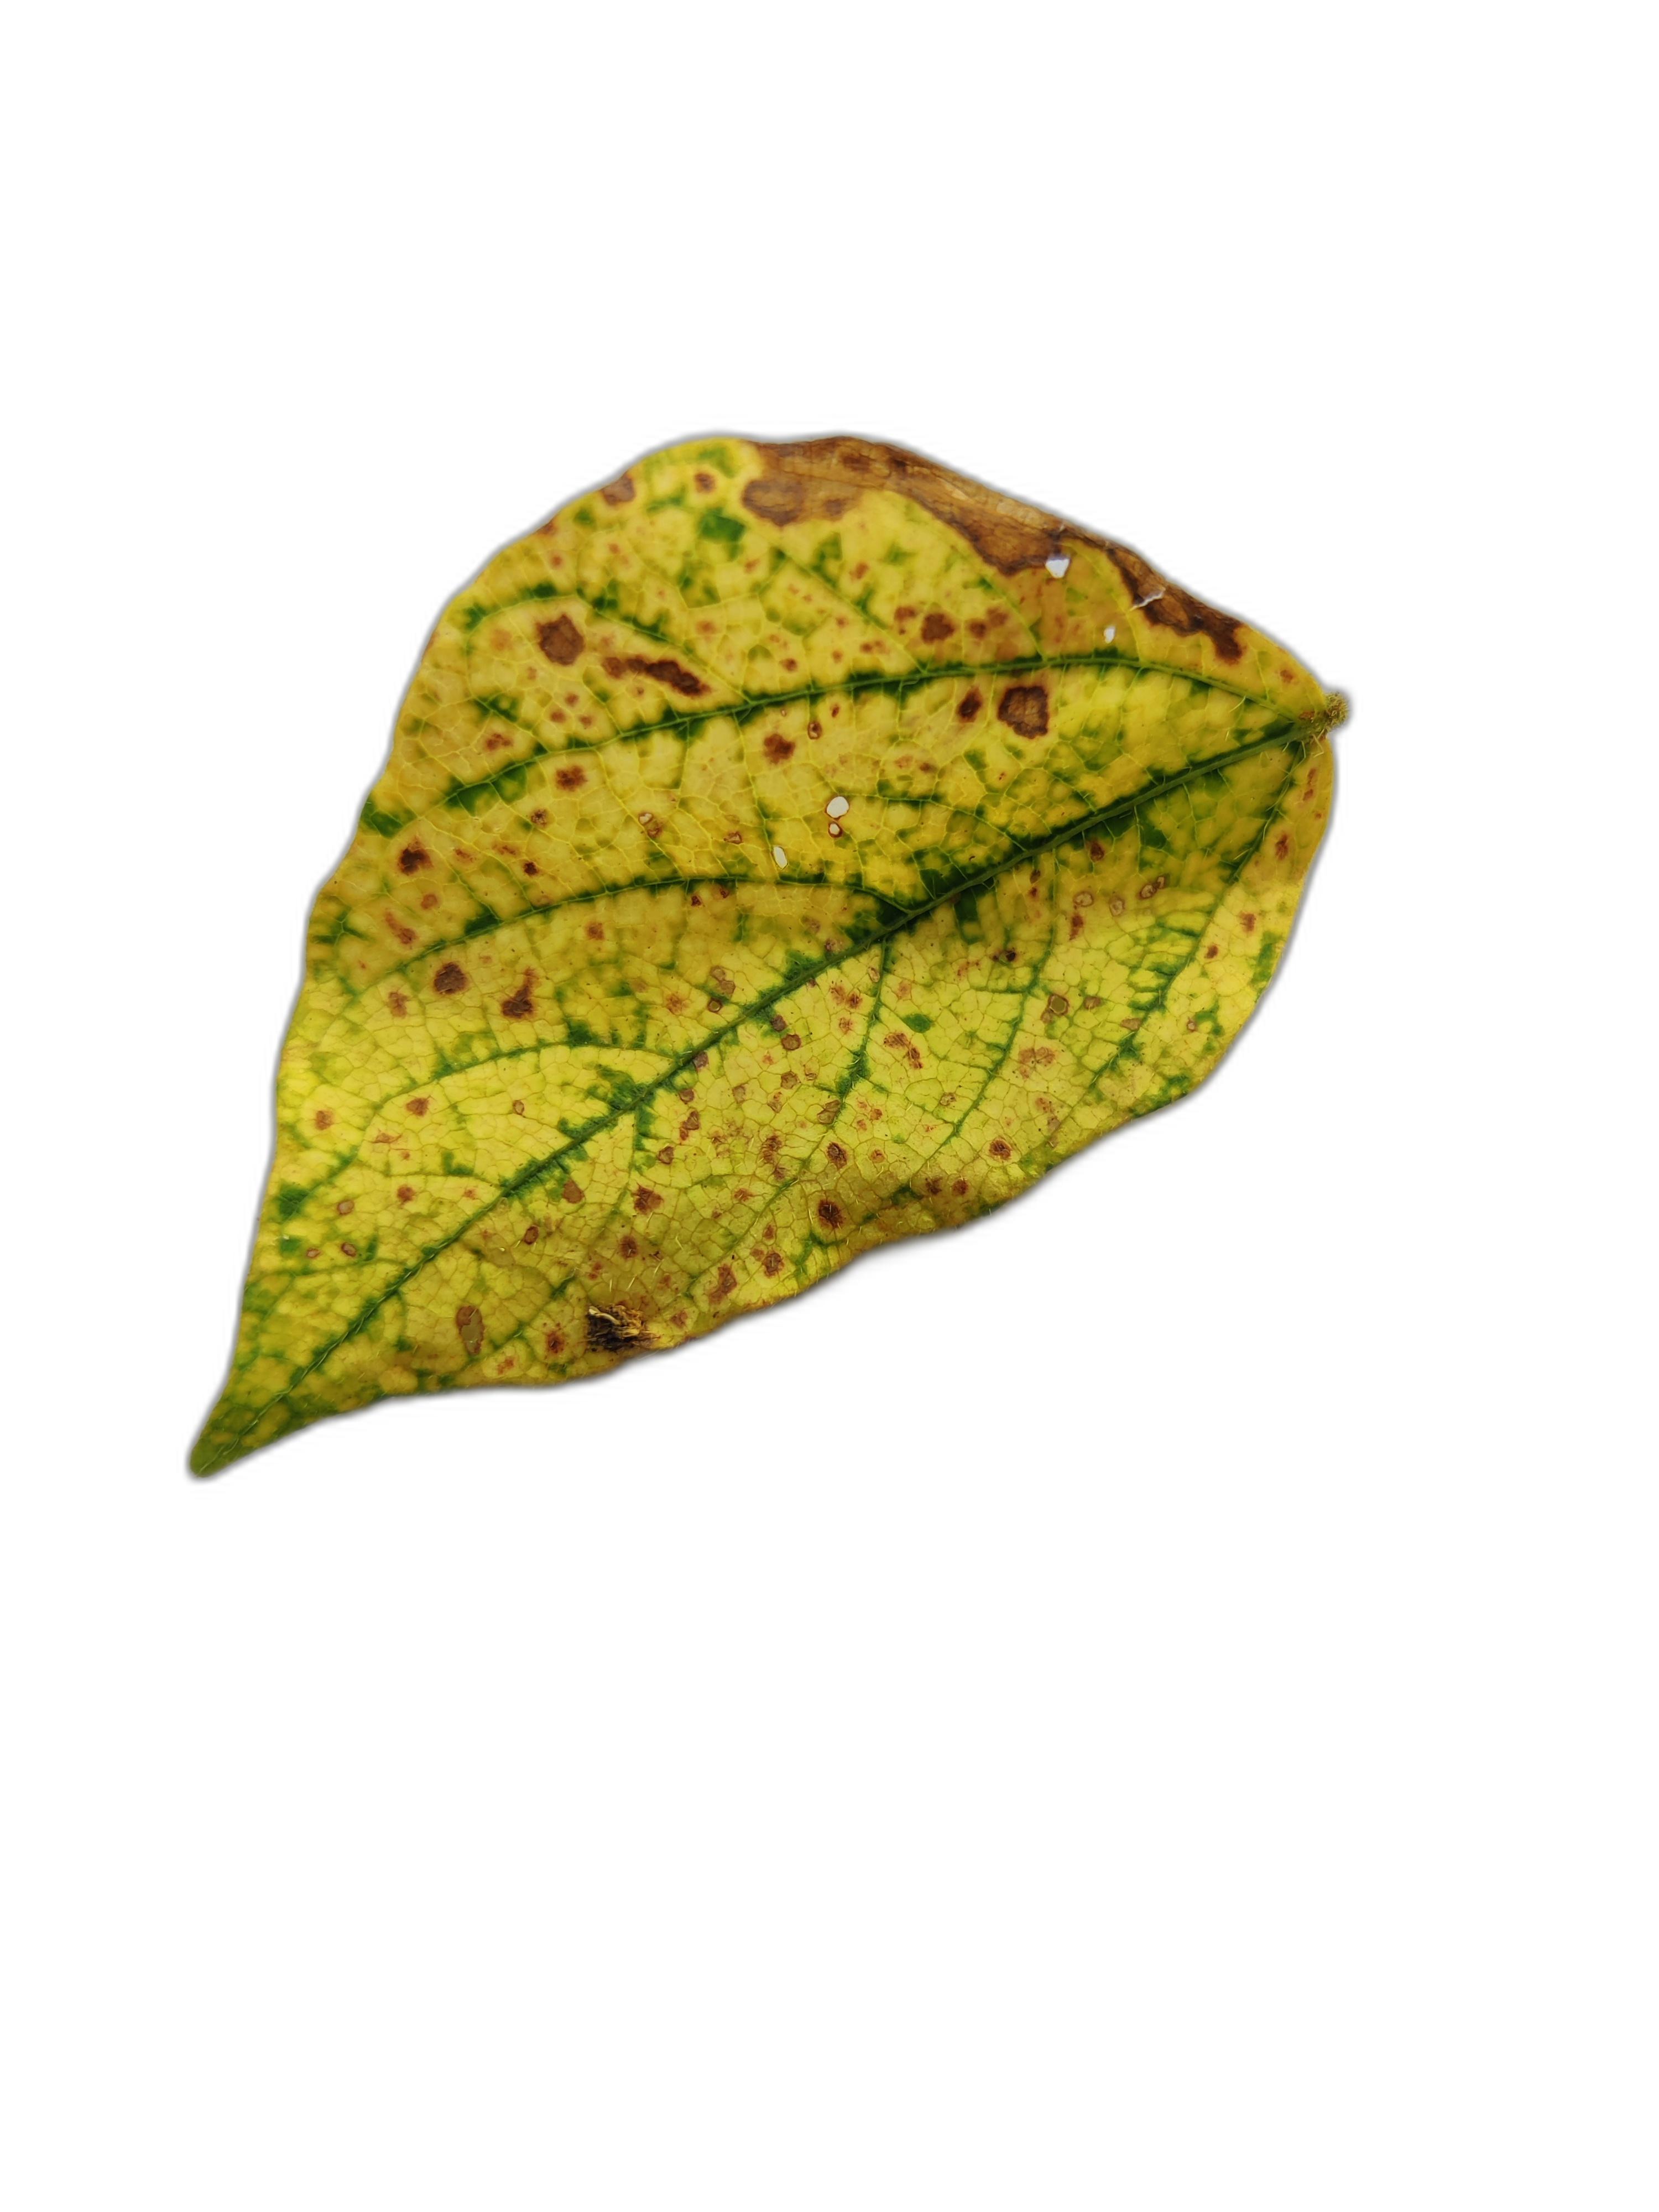
Label: Yellow Mosaic